Whaley Bridge

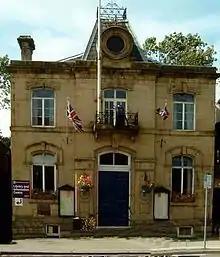
Mechanics' Institute, which serves as town hall, function room and library

There are three main tiers of local government covering Whaley Bridge, at civil parish (town), district and county level: Whaley Bridge Town Council, High Peak Borough Council, and Derbyshire County Council. The county council is also a member of the East Midlands Combined County Authority, led by the directly elected Mayor of the East Midlands. Whaley Bridge Town Council is based at the Mechanics' Institute at 27 Market Street.